Surgery in ancient Rome

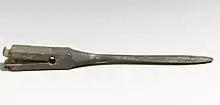
Bronze Roman scalpel from the 1st or 2nd century CE

Bone forceps were used to extract injured bones from the body. They were common tools, despite the Roman preference for using fingers instead of tools to fix bone injuries. Bone forceps were primarily used for instances in which pieces of bone were too small for fingers to remove. They would also cut off broken parts of the skull, or even drill through to the brain. Another kind of forceps, called Epilation forceps was primarily used to remove hair. Polypus forceps were used to remove polyps or tumors from the nose.